Fritz Billig

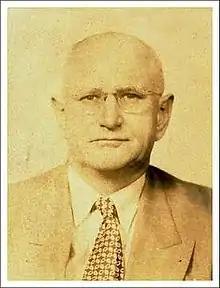

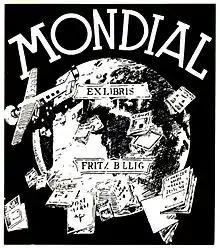
A Fritz Billig bookplate

Fritz F. Billig (1902–1986) was a Viennese philatelist and stamp dealer who fled to the United States after the Austrian Anschluss in 1938 and continued his career from Jamaica, New York. There he published a successful and long-running series of philatelic handbooks that are still regularly referred to by philatelists today.